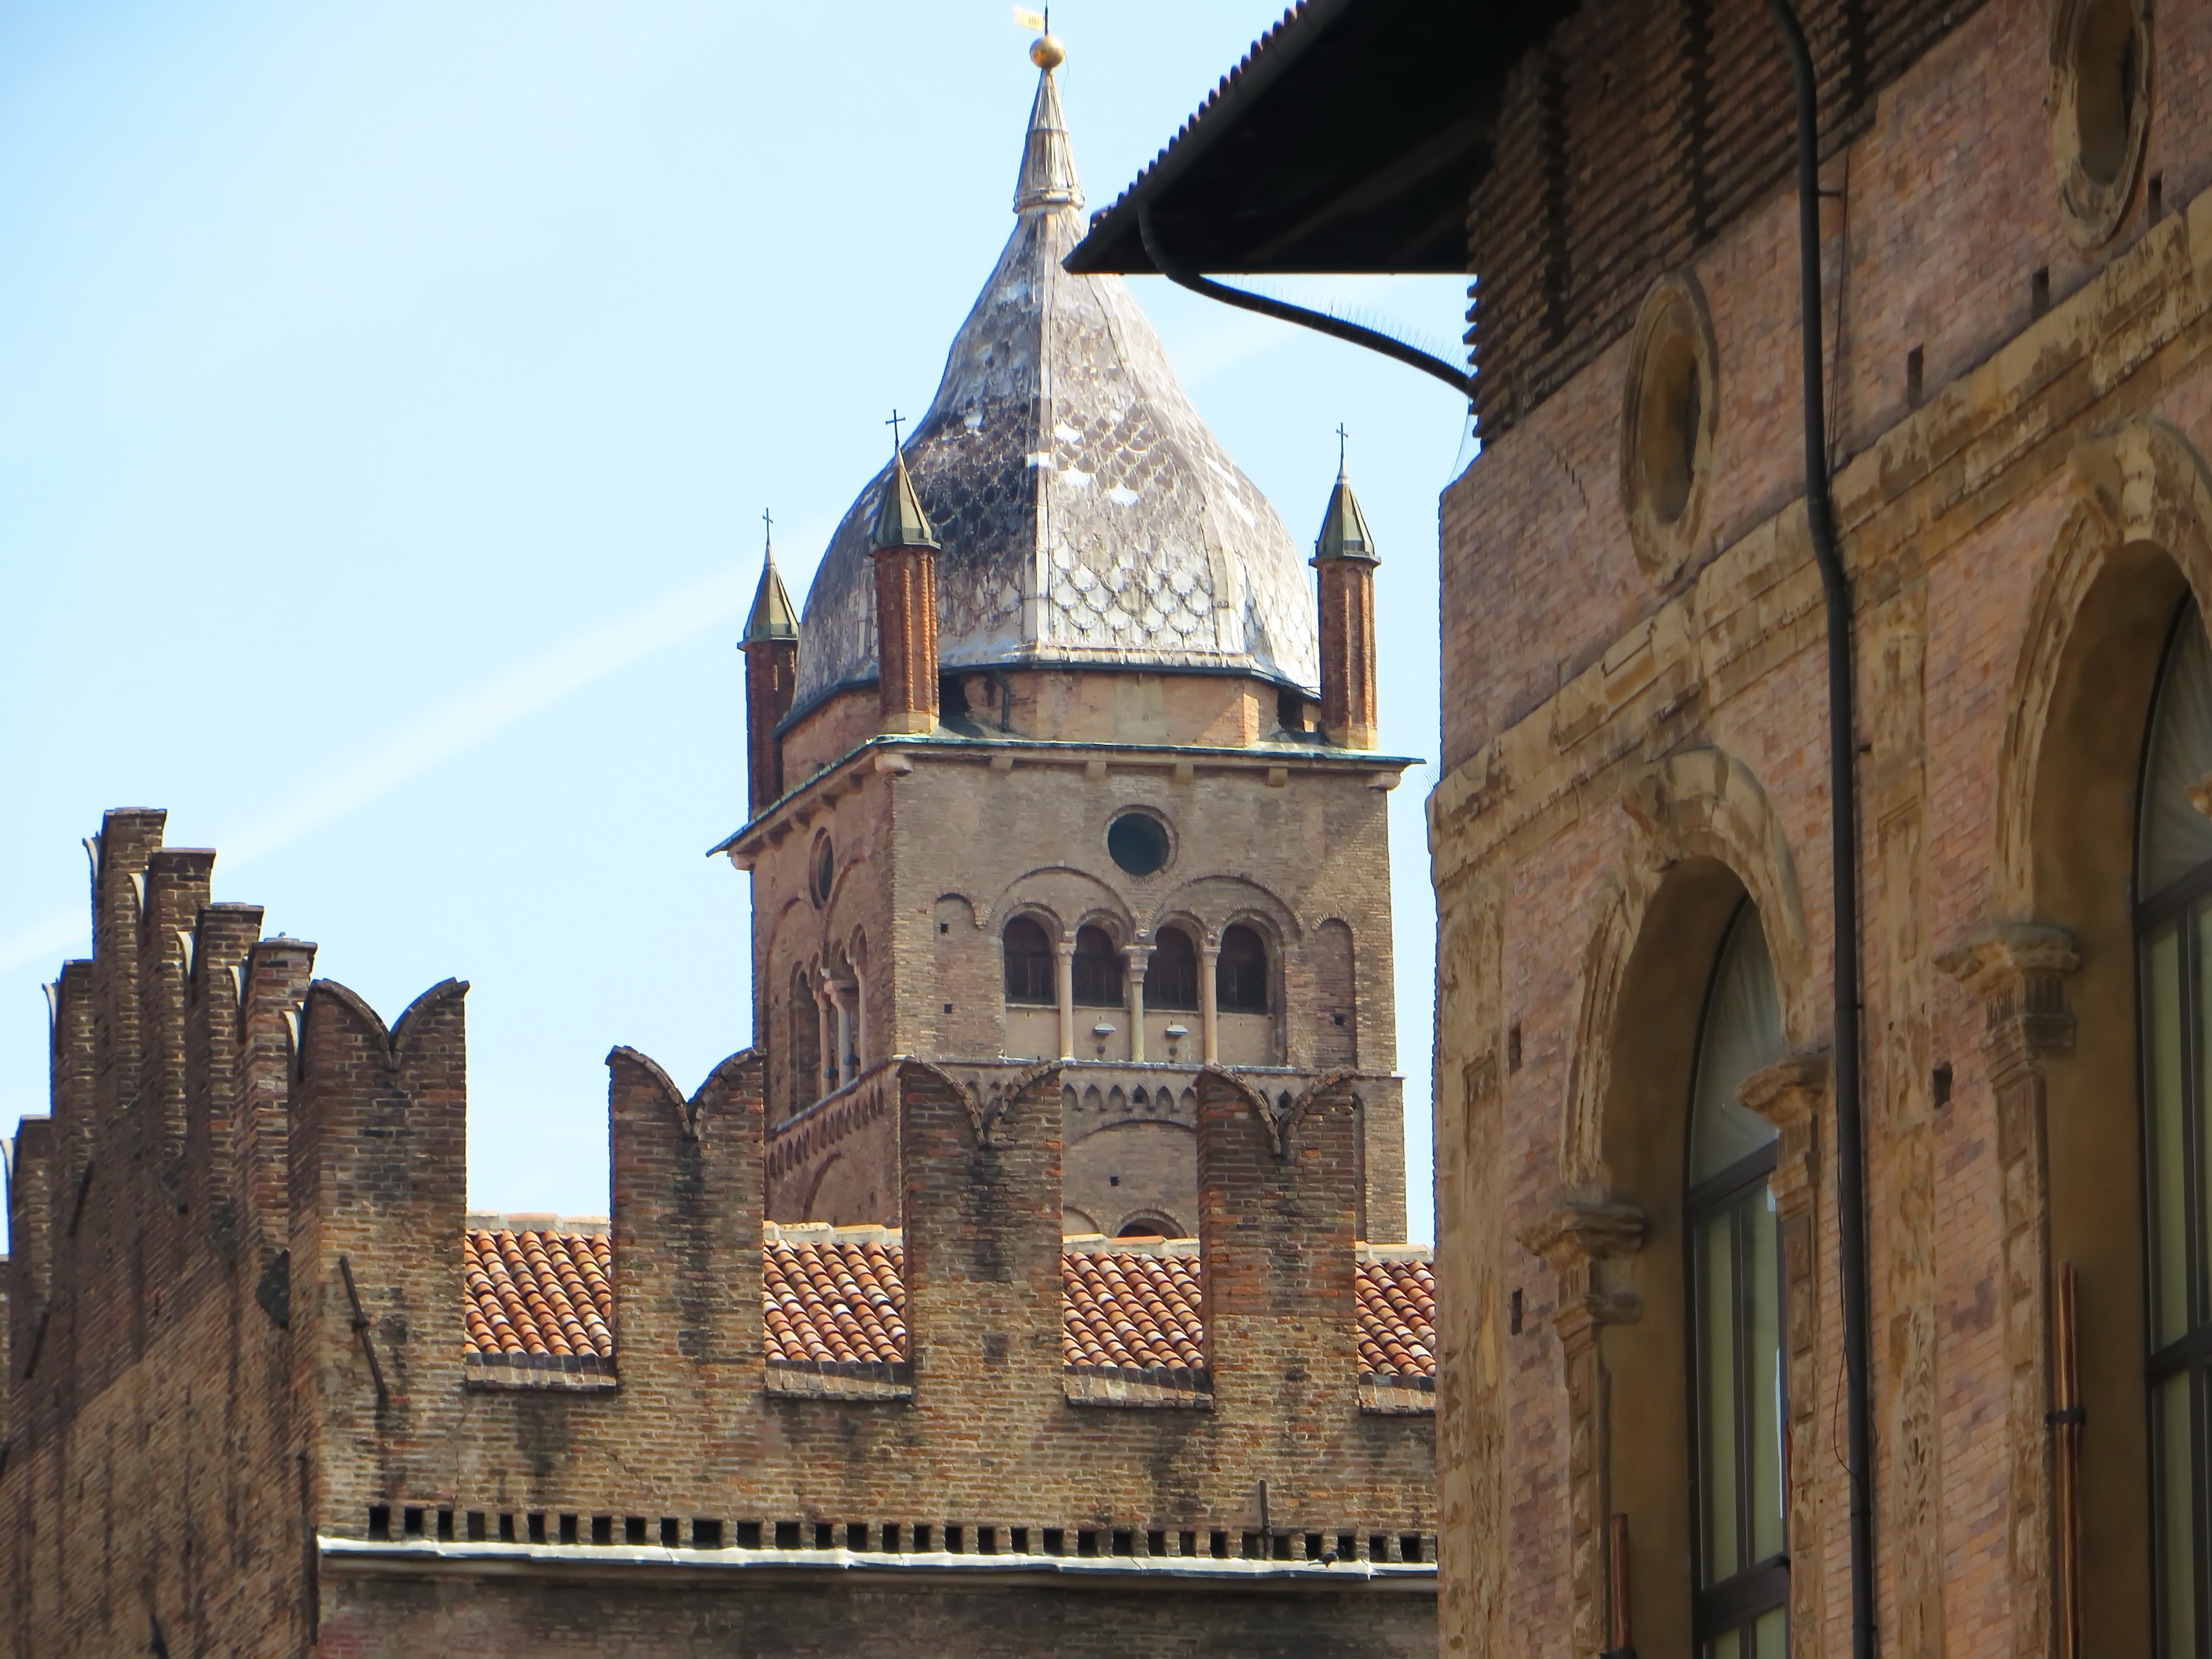
town, building, chateau, italy, facade, church, cathedral, fortification, tourism, place of worship, monastery, synagogue, middle ages, slots, ramparts, bologna, ancient history, piazza majorises